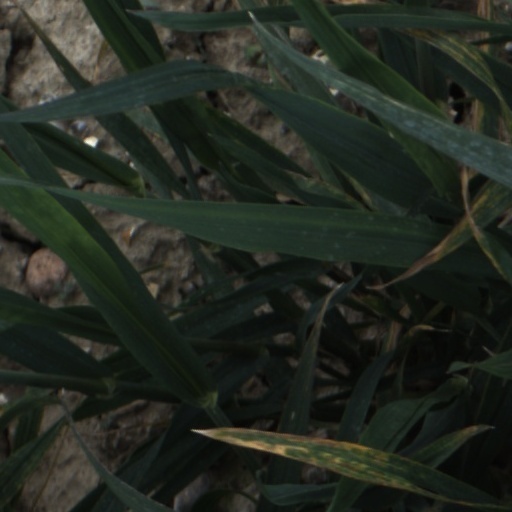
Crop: wheat